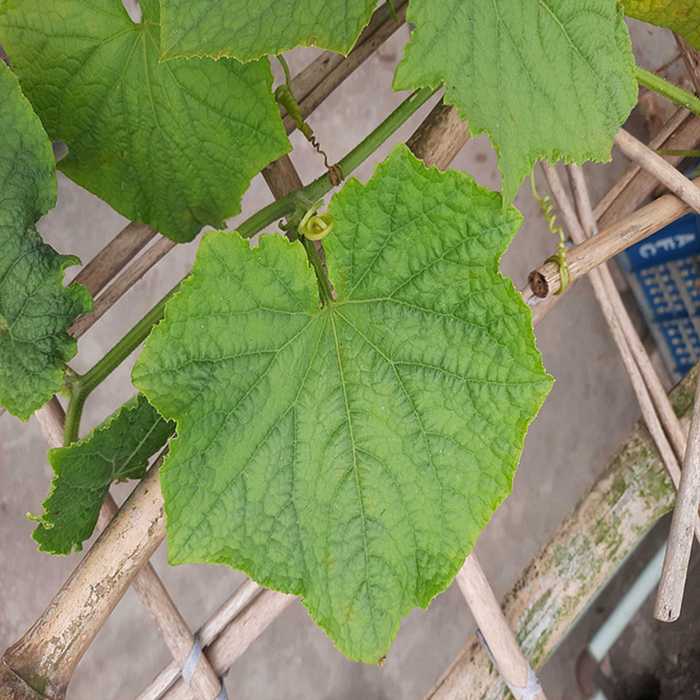
Plant: Cucumber
Label: Fresh leaf